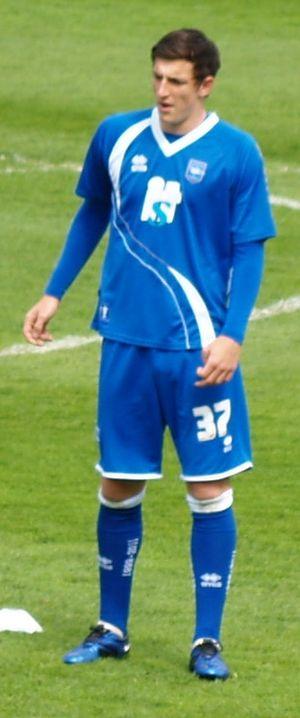
Lewis Carl Dunk, né le 21 novembre 1991 à Brighton, est un footballeur international anglais qui évolue au poste de défenseur à Brighton & Hove Albion.